River Till, Lincolnshire

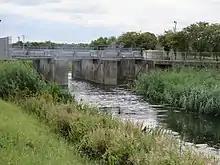
The Till Washlands main sluice allows the flow of the river to be stopped during a flood event.

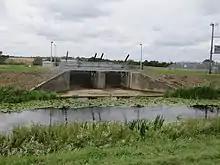
The west sluice allows washland to be flooded to the west of the river to protect the city of Lincoln.

Water from land to the south of the Till drained into the Sincil Dyke through a tunnel under the River Witham. In order to drain land to the north more effectively, the Commissioners of the North District were authorised to construct a cast-iron tunnel under the Foss Dyke at Bishop Bridge, and a section of main drain which would link it to the main drain for the South District. In addition, they were to build a catchwater drain at a higher level, to intercept run-off from the high grounds, which empties into the Foss Dyke at Bishop Bridge. By the time the work was completed, together with other work in the South District, the drainage scheme was more or less as it exists today. Many of the drains were protected by sluice doors, which were operated either automatically or manually, but before 1930, some water was pumped from the land at Broxholme and Saxilby with the pumps being maintained by the Church Commissioners or private landowners. However, during flood events, levels in the main drains rose rapidly, and the pumps could often not be used when they were needed most. With the passing of the Land Drainage Act 1930, responsibilities were rationalised, with the Witham and Steeping Rivers Catchment Board having overall responsibility, and the Upper Witham Internal Drainage Board being constituted to manage the land drainage functions from 1 April 1933. The North District and South District Boards were abolished, and the Catchment Board took over the functions of the Lincolnshire and Nottinghamshire Commissioners of Sewers. Subsequent legislation resulted in the Catchment Board being replaced by the Lincolnshire River Board in 1950, the Lincolnshire River Authority in 1965, the Anglian Water Authority in 1973, the National Rivers Authority in 1989 and finally the Environment Agency from 1996. Most of the Till, one of its tributaries and the Catchwater Drain are designated main rivers, and are maintained by the Environment Agency, while the upper river and the many drainage ditches bordering the lower river are the responsibility of the Upper Witham internal drainage board.